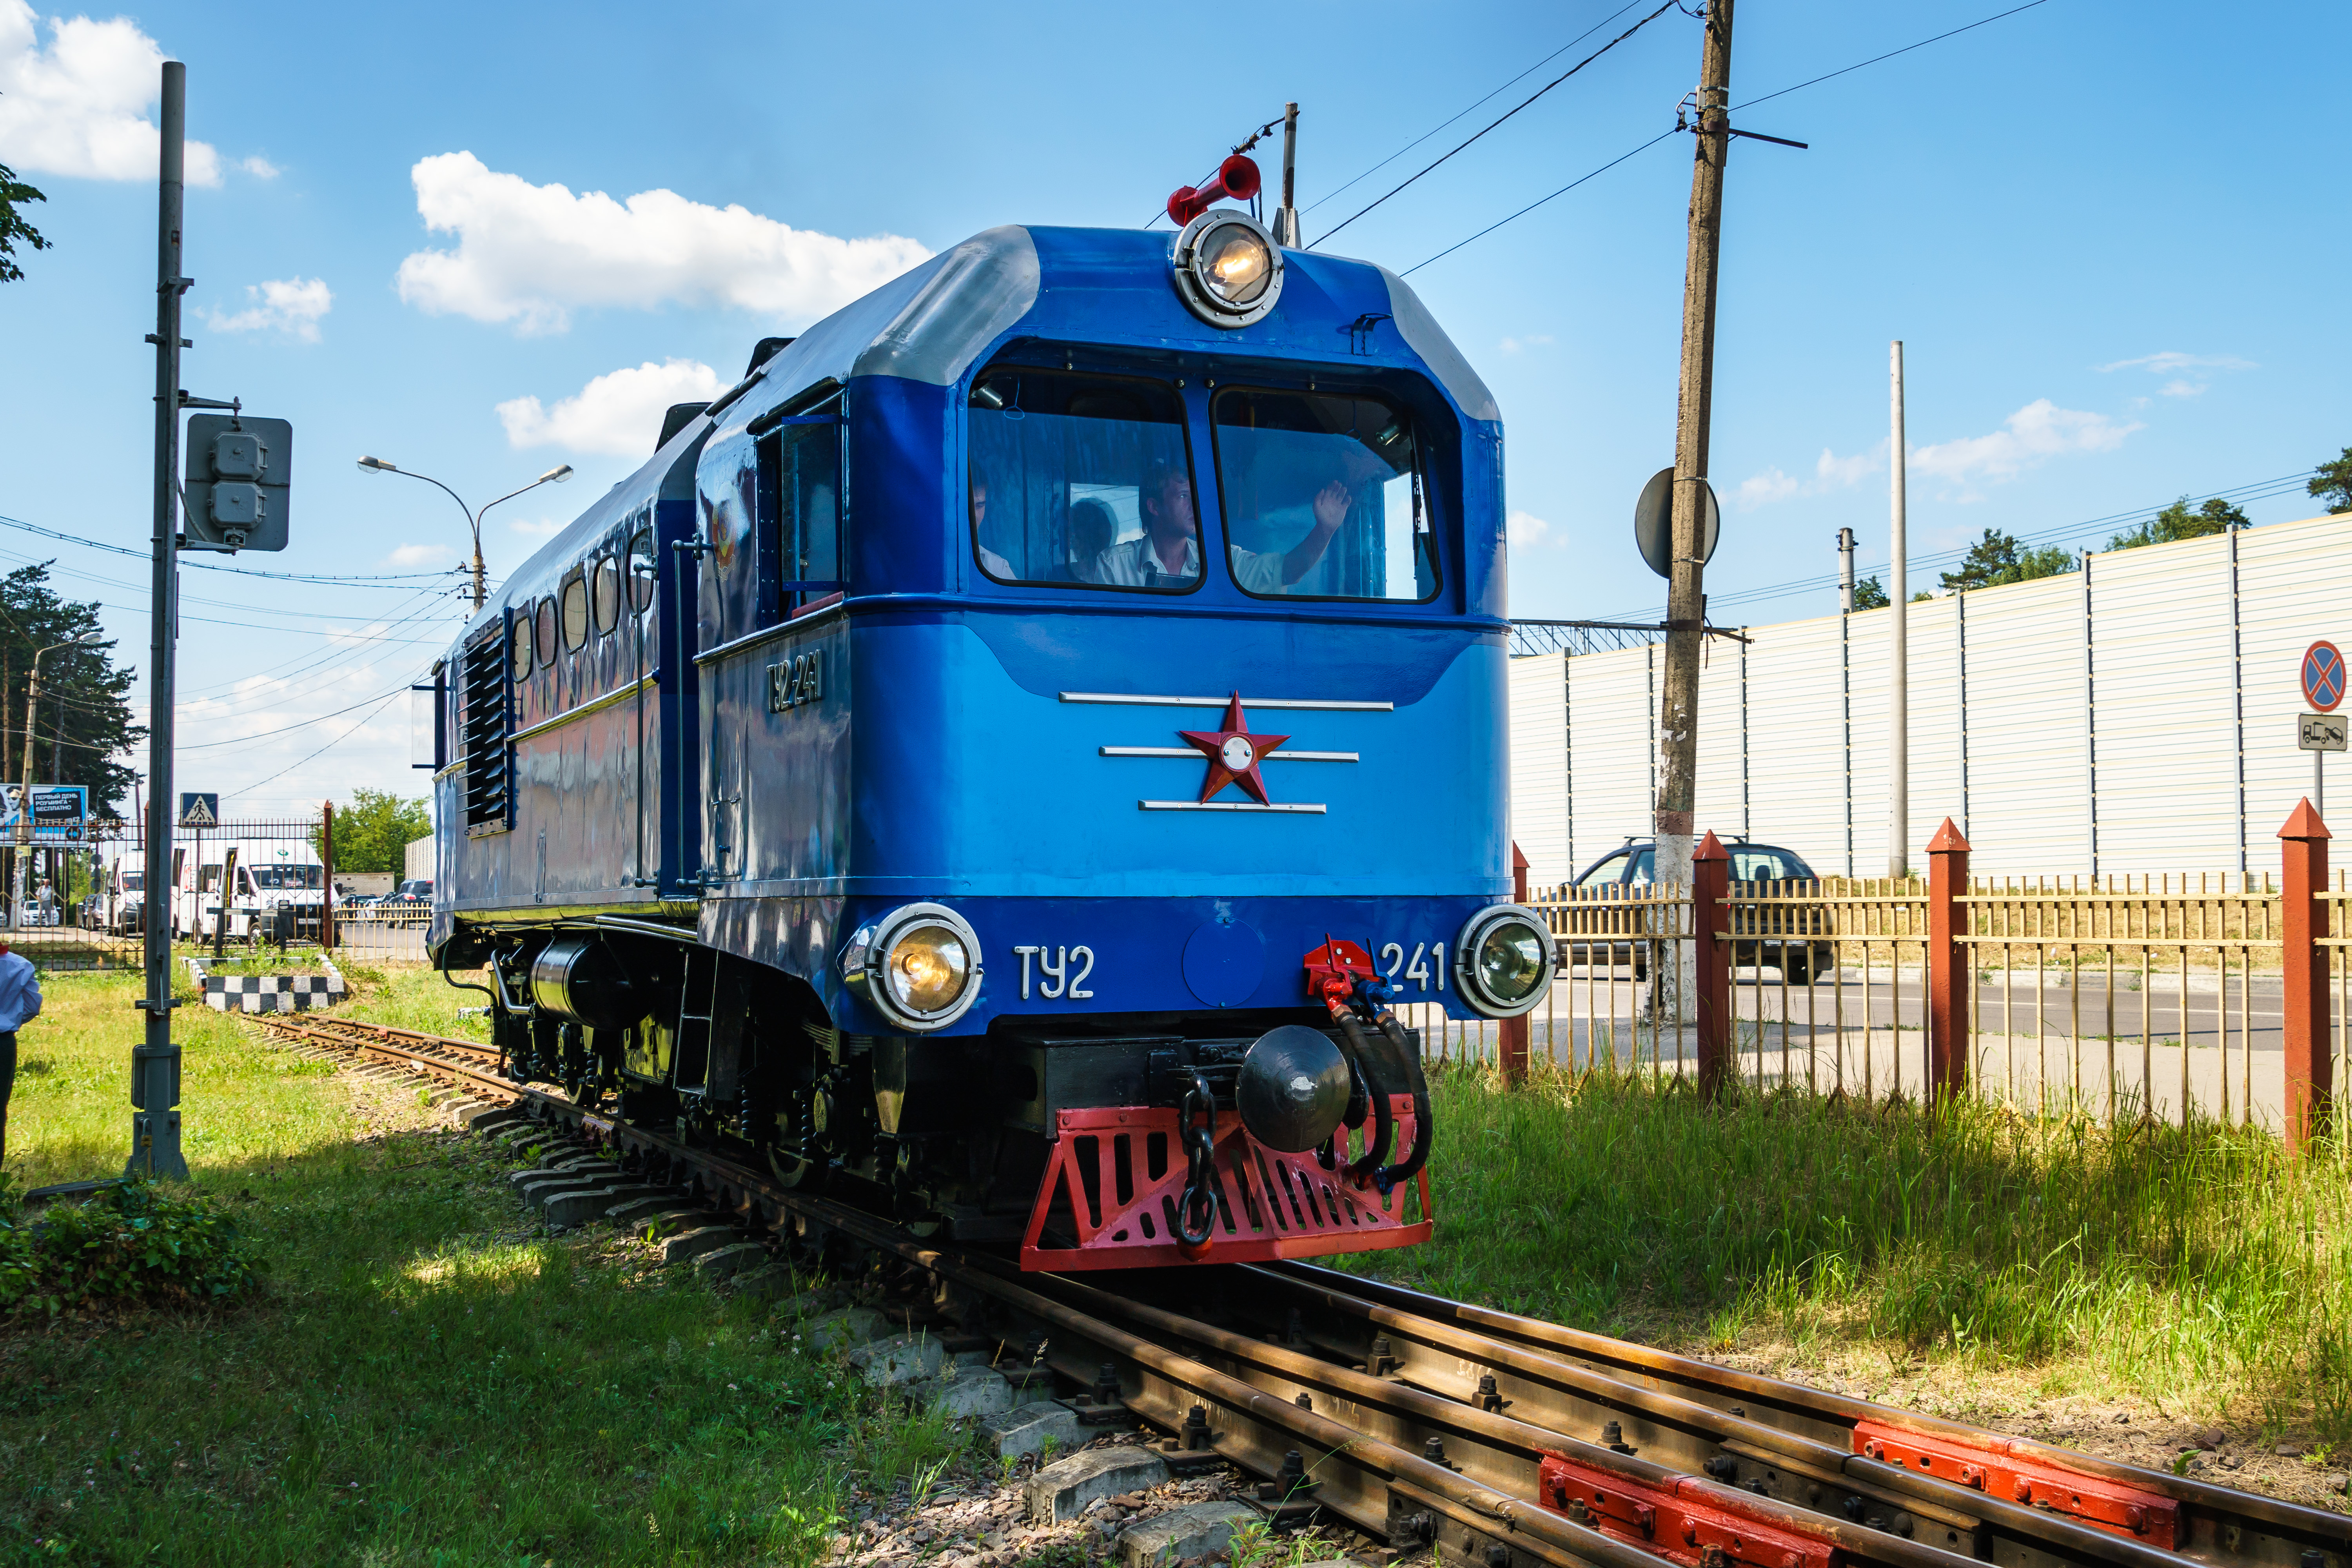
locomotive, diesel locomotive, wagons, train, rails, maneuvers, station, stop, railway, narrow gauge railway, traffic, transport, Kratovo Children's Railway, mode of transport, track, sky, rolling stock, street light, electricity, public transport, electric blue, headlamp, engineering, windscreen wiper, pole, passenger car, public utility, electrical supply, wire fencing, iron, electrical network, electric locomotive, railroad car, rolling, overhead power line, machine, electric vehicle, chain link fencing